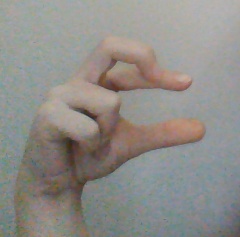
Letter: thal